Answer in natural language. Considering the relative positions, where is modern gray dresser with three drawers with respect to modern armchair in black? Choose between the following options: below or above
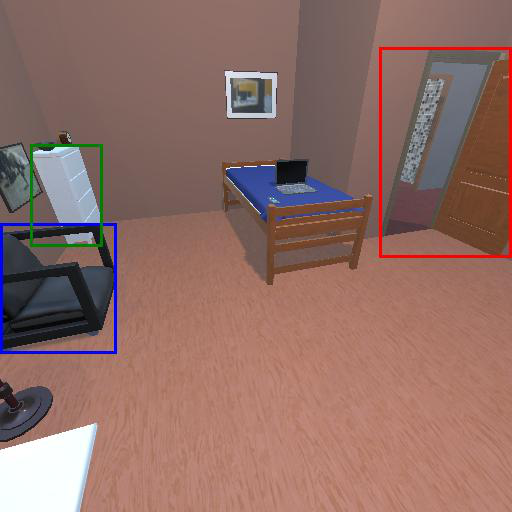
<answer>above</answer>